Vegetable Production System

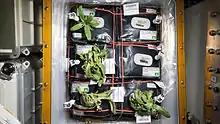
Zinnia flowers in Veggie

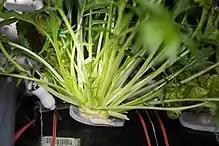
The arugla-like lettuce Mizuna growing for Veg-03

The ‘Veggie’ vegetable production system was deployed to the ISS as an applied research platform for food production in space.. Among the goals of this project are to learn about how plants grow in a micro-gravity environment and to learn about how plants can efficiently be grown for crew use in space. Veggie was designed to be low maintenance, using low power and having a low launch mass. Thus, Veggie provides a minorly regulated environment with minimal control over the atmosphere and temperature of the module. The successor to the Veggie project is the Advanced Plant Habitat (APH), which was delivered to the International Space Station in 2017.